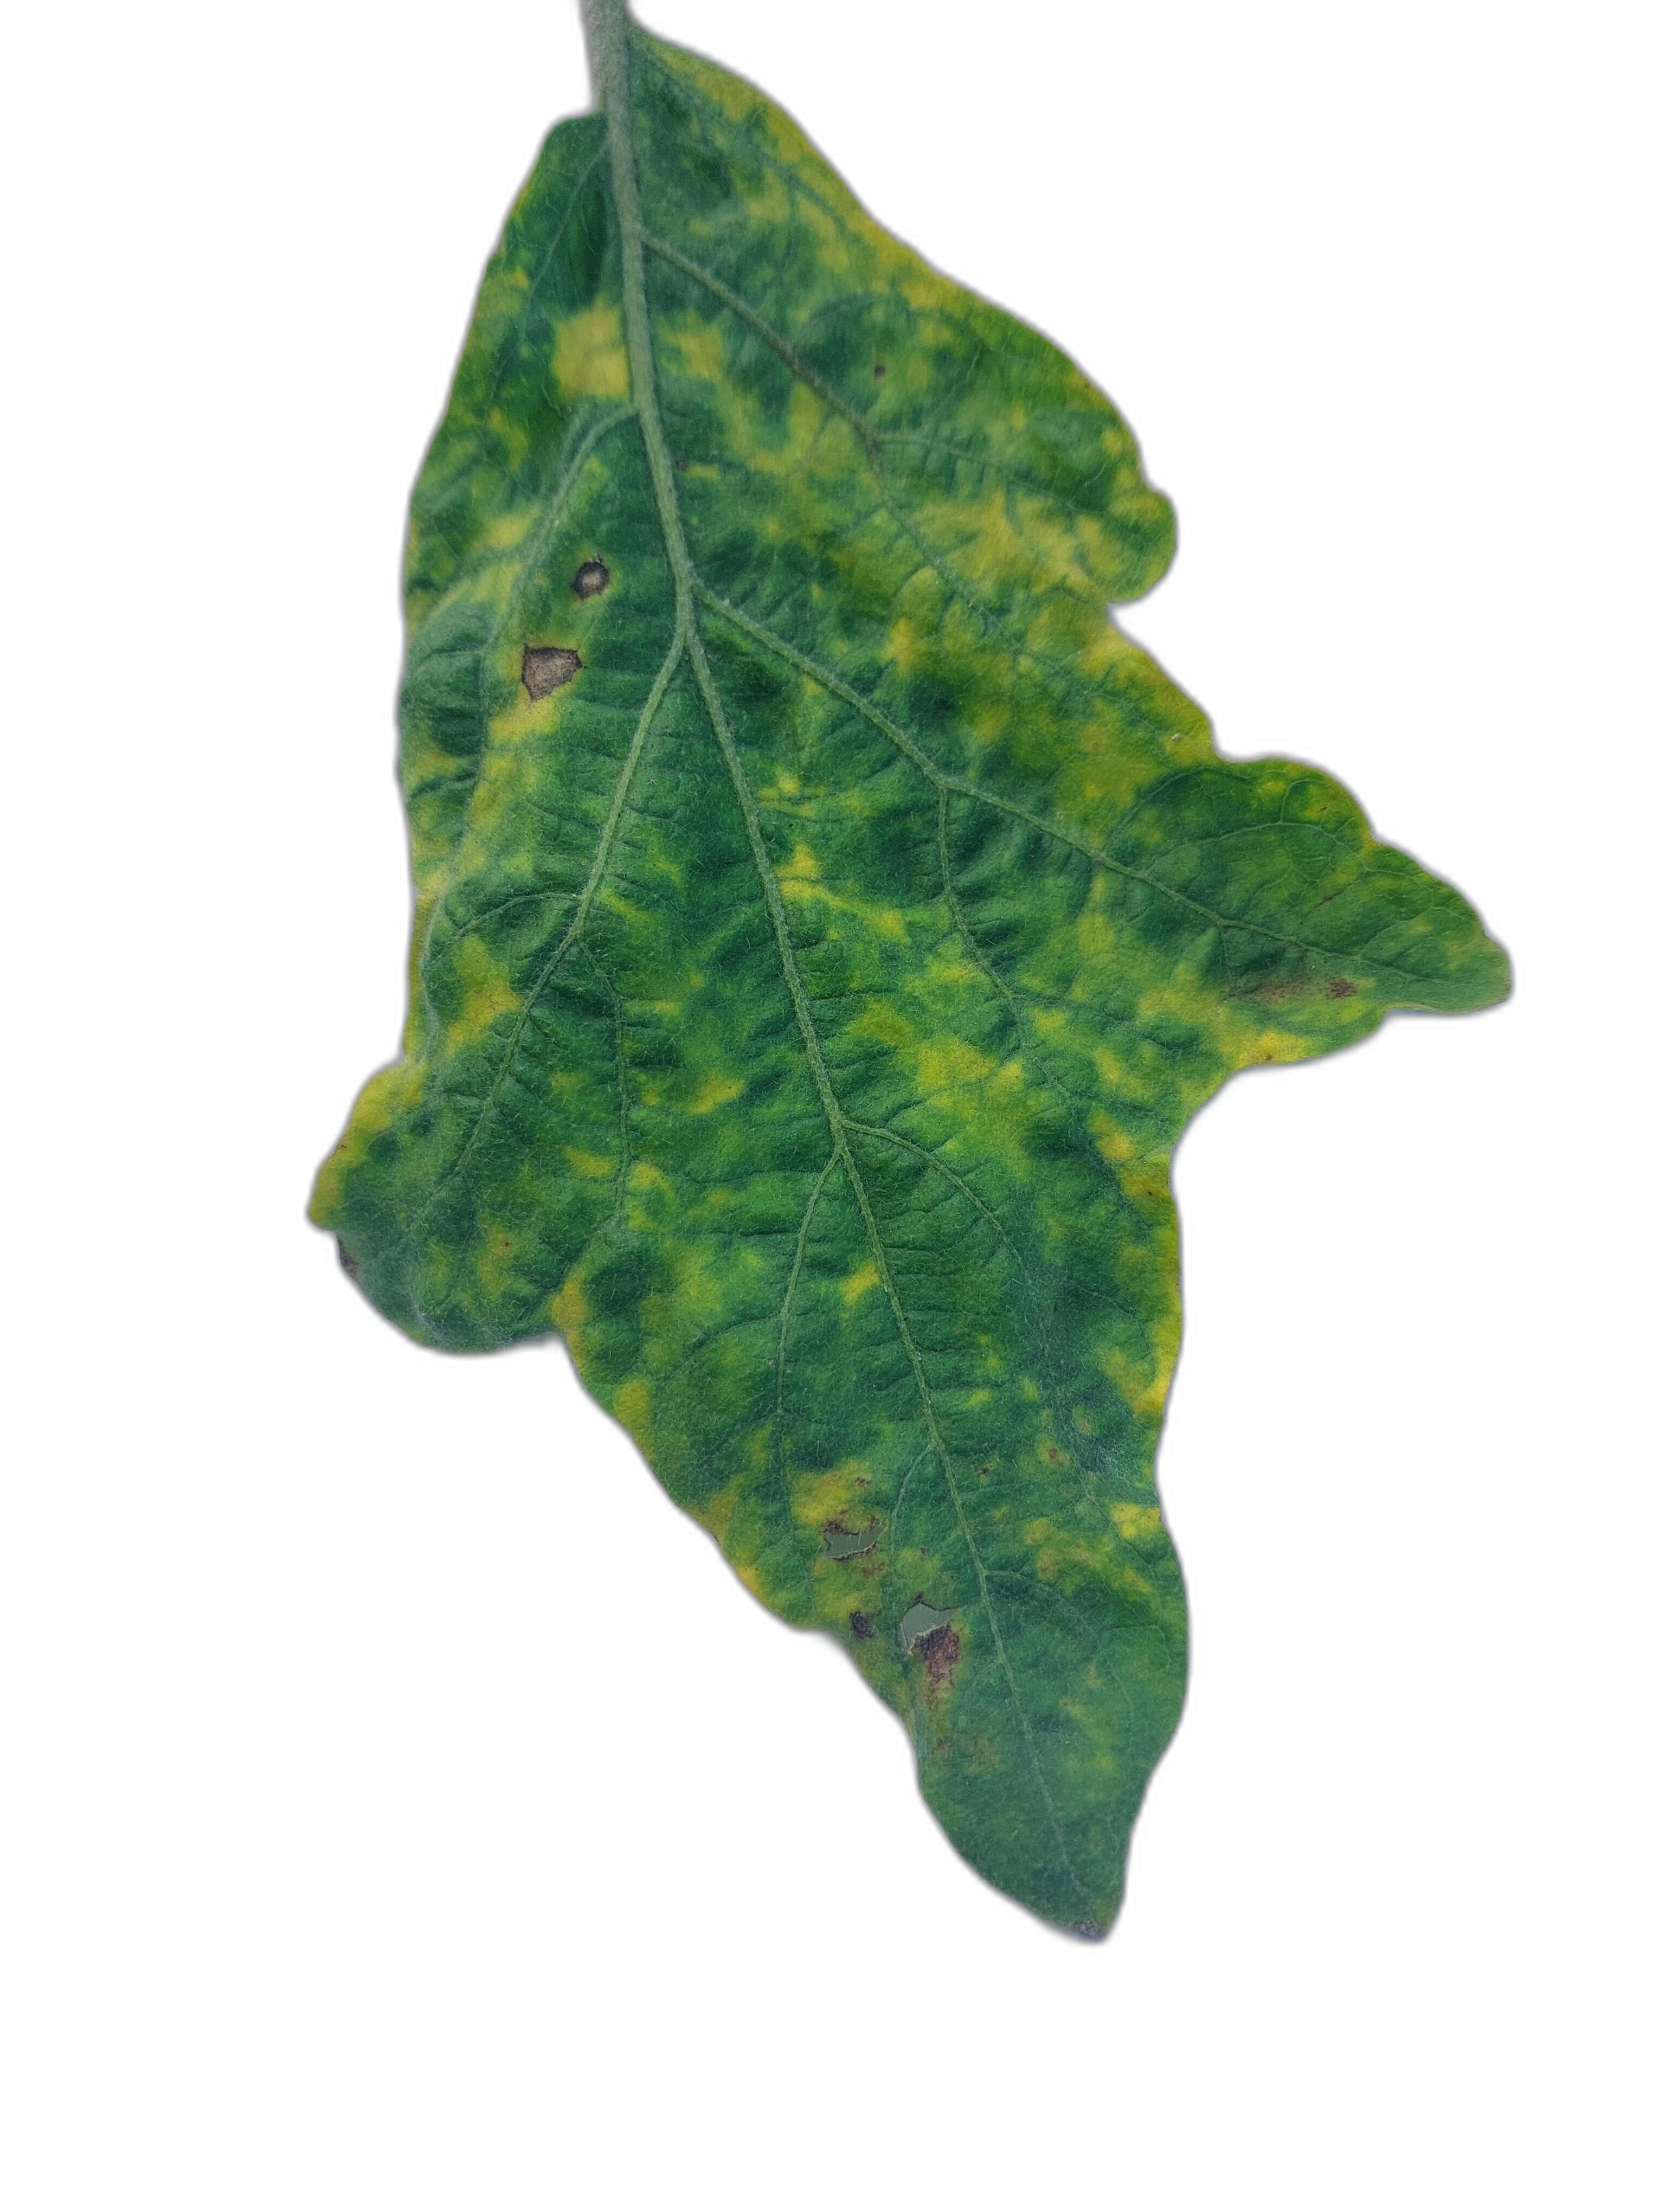
Label: Mosaic Virus Disease